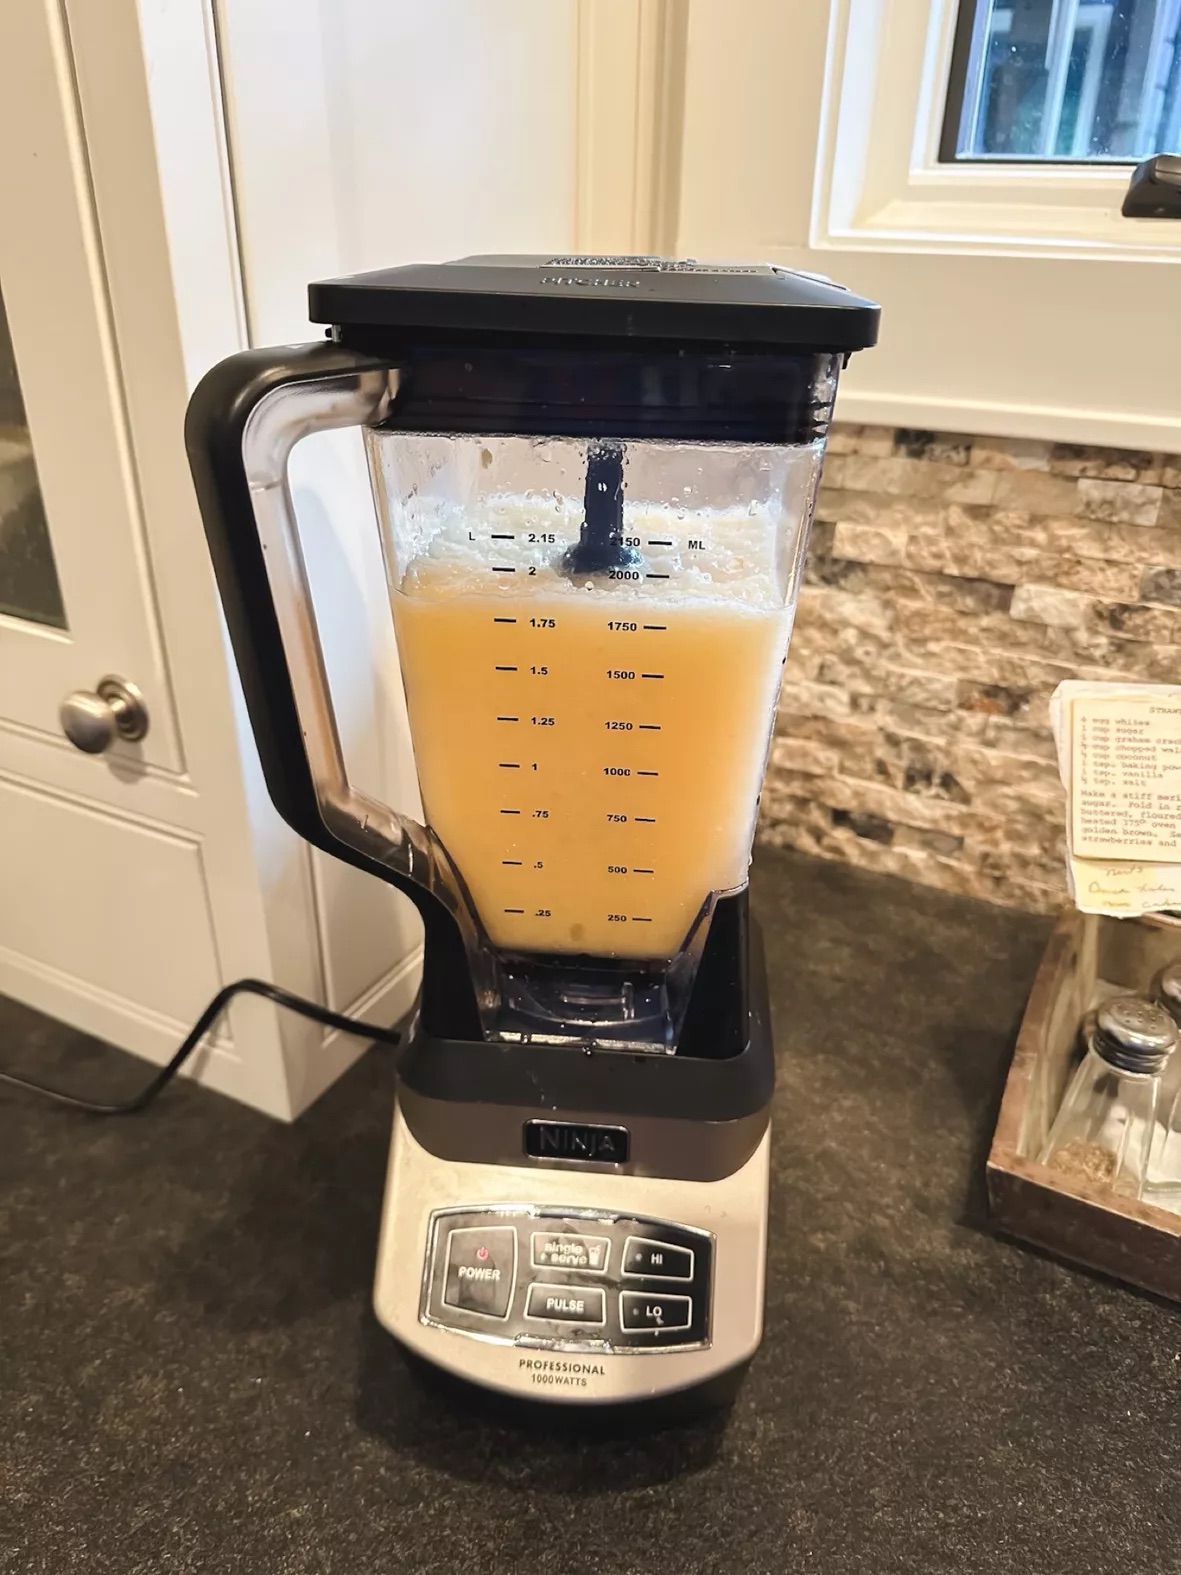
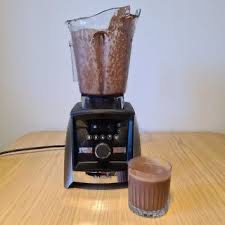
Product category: items_blender
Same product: no